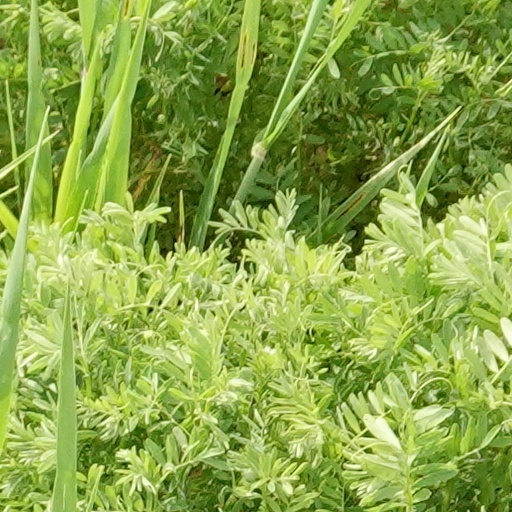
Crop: wheat